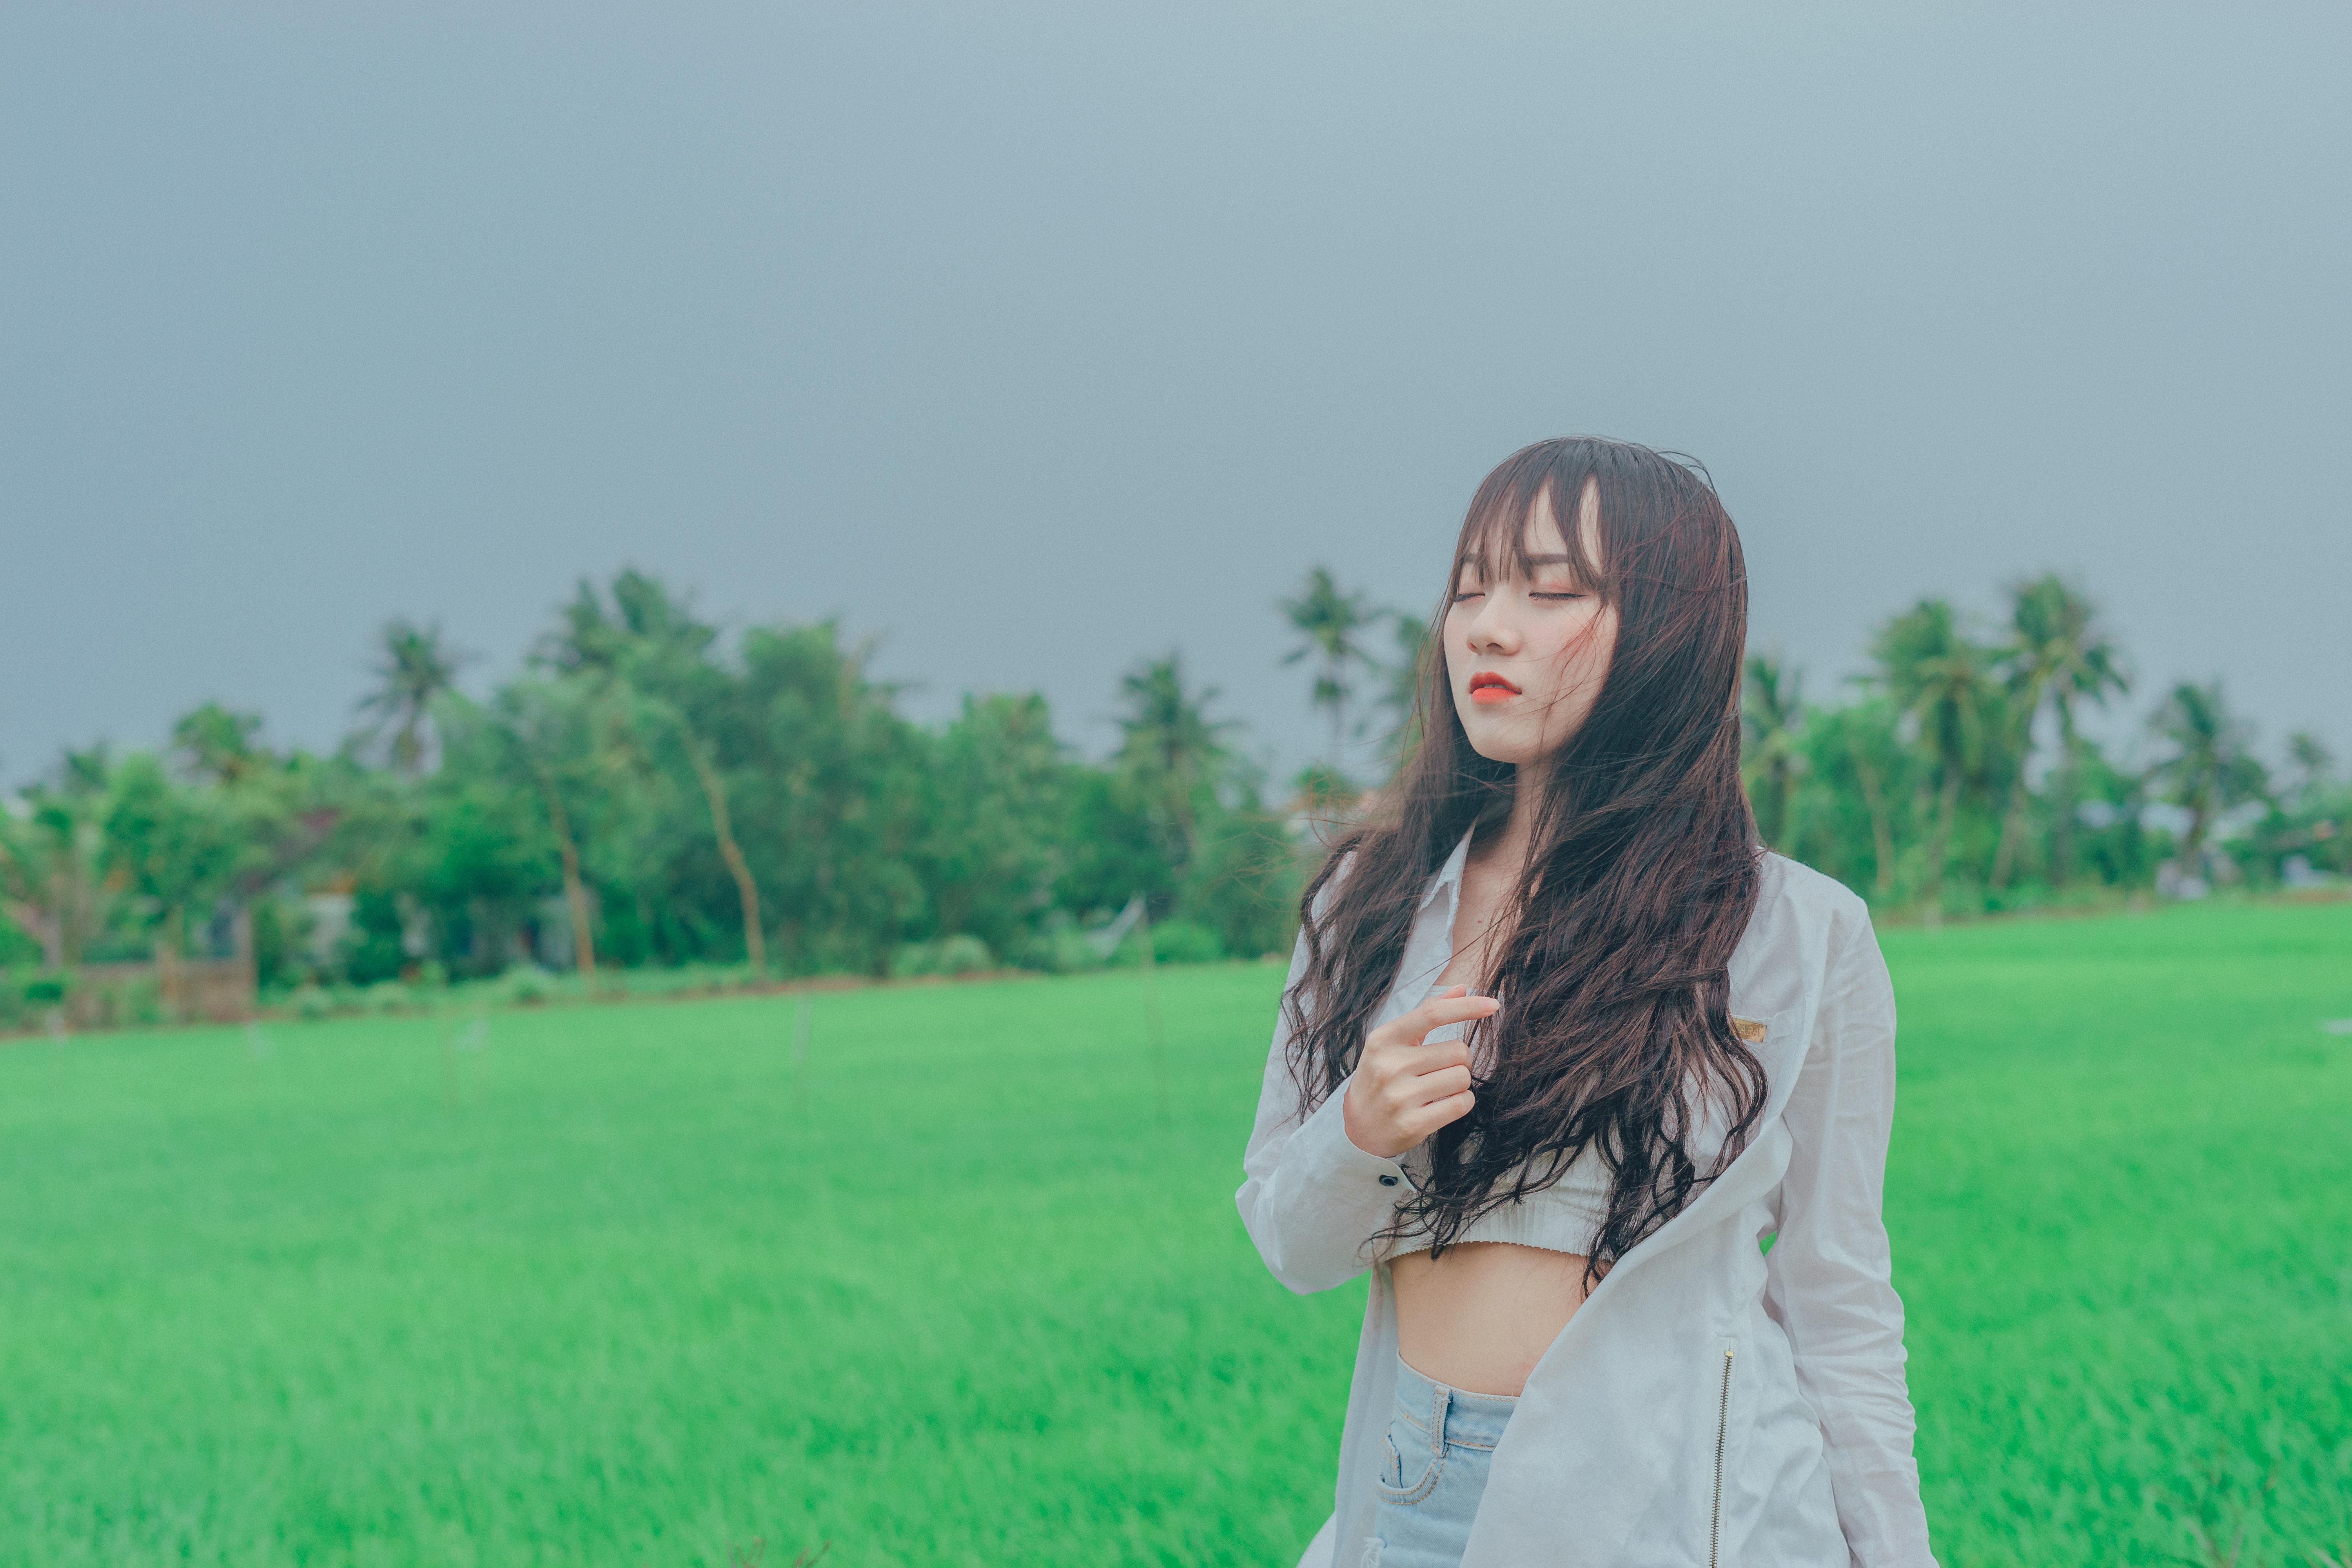
People in nature, green, grass, grassland, beauty, skin, grass family, smile, tree, fashion, happy, photography, long hair, lip, black hair, summer, spring, brown hair, plant, meadow, field, dress, outerwear, photo shoot, sitting, model, portrait photography, style